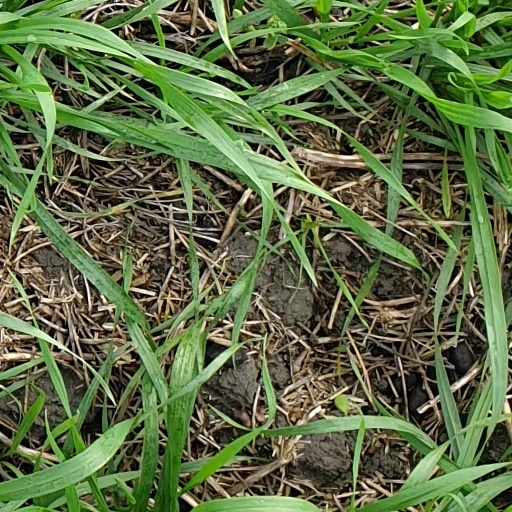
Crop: wheat